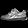
Label: Sneaker